Cotabato City

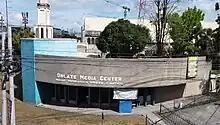
Oblate Media Center, Notre Dame Broadcasting Corporation, Cotabato City, 2023

Modified Toyota Townace and Modified Suzuki Multicab are the usual means of transportation routing the city, while tricycle are only roaming within downtown area. Single motor transport known as Habal-habal are also available around in some location. There are also taxi company operating within city or nearby municipality.